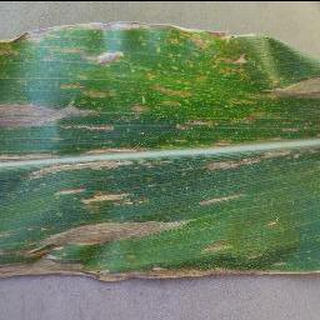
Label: corn_cercospora_leaf_spot